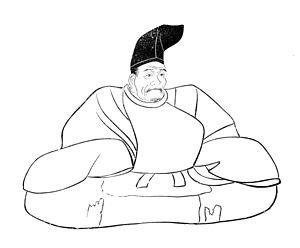
Kagetoki Kajiwara, était un samouraï de la fin de l'ère Heian dont le nom est resté dans la littérature médiévale japonaise comme synonyme de traîtrise et d'arrogance.